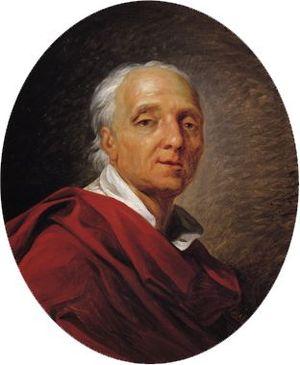
Denis Diderot, né le 5 octobre 1713 à Langres et mort le 31 juillet 1784 à Paris, est un écrivain, philosophe et encyclopédiste français des Lumières, à la fois romancier, dramaturge, conteur, essayiste, dialoguiste, critique d'art, critique littéraire et traducteur.
Jean-Simon Le Bouteux, dit Berthélemy, né le 5 mars 1743 à Laon, et mort le 1ᵉʳ mars 1811 à Paris, est un peintre français.